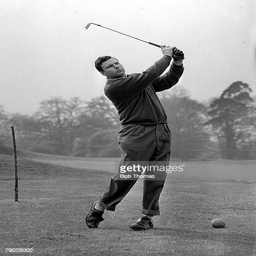
golfer is pictured after hitting a medium iron